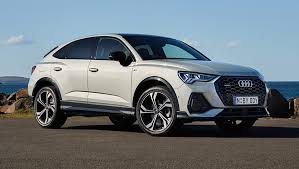
Label: noambulance